Fabrice Ngoma

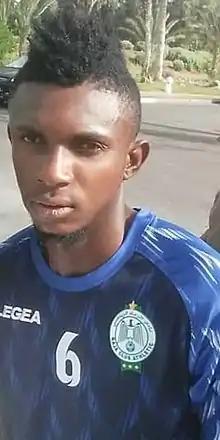
Fabrice Ngoma in 2019

Fabrice Luamba Ngoma (born 22 January 1994) is a Congolese professional footballer who plays as a midfielder for Simba and the DR Congo national football team.